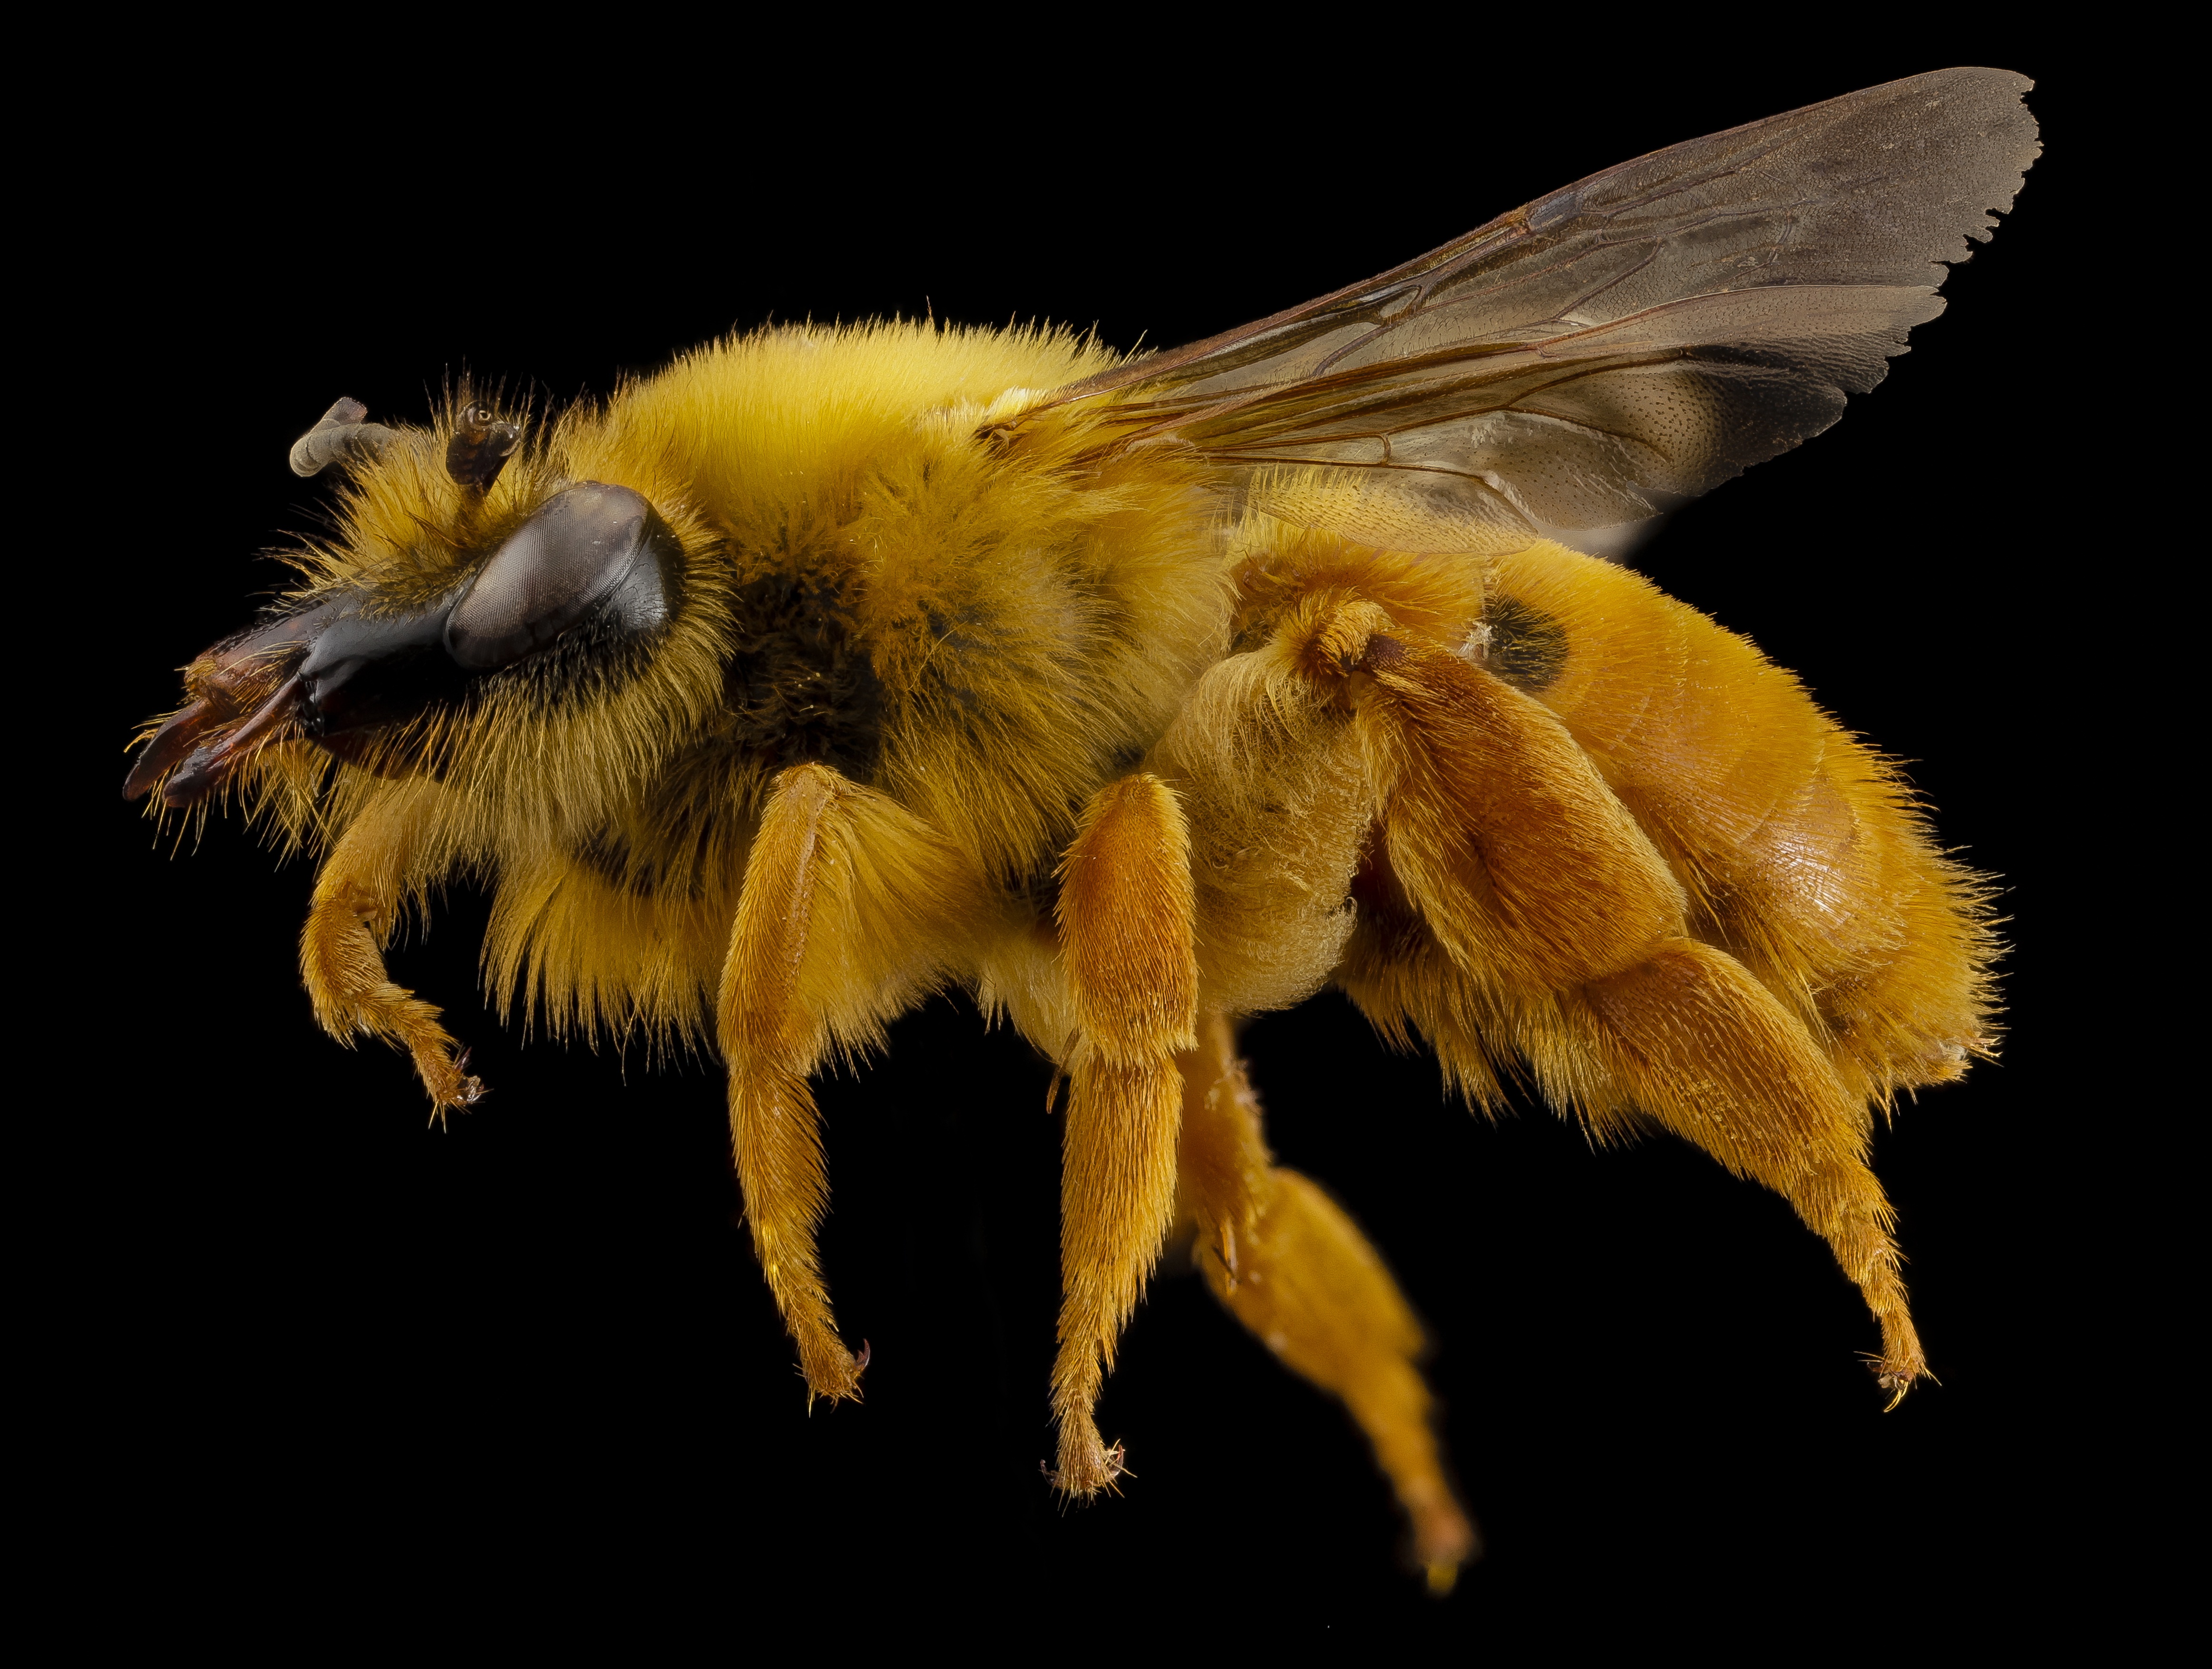
nature, wing, photography, flower, pollen, insect, macro, agriculture, fauna, chile, invertebrate, close up, wings, bee, s, bumblebee, u, nectar, macro photography, geological survey, arthropod, honey bee, pollinator, membrane winged insect